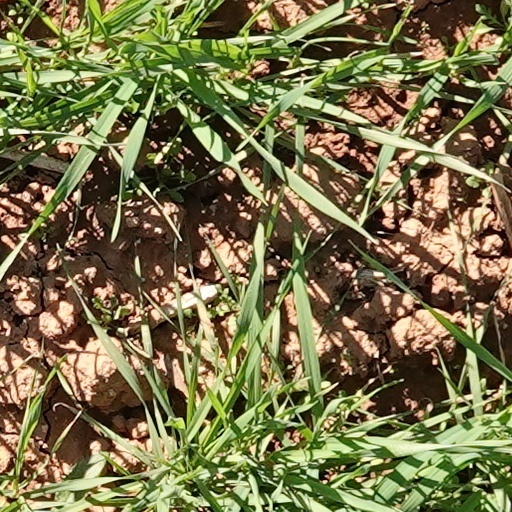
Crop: wheat